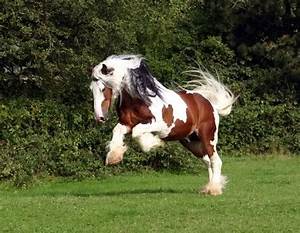
Label: cavallo